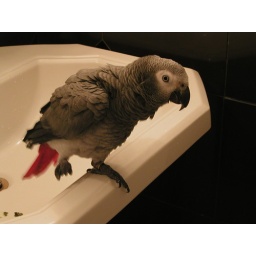
Tink stays in the hotel bathroom when we travel. Haocheng has a spa bath big enough for two.